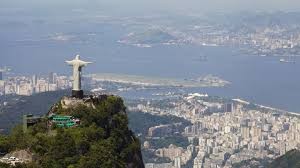
Landmark: Christ the Reedemer